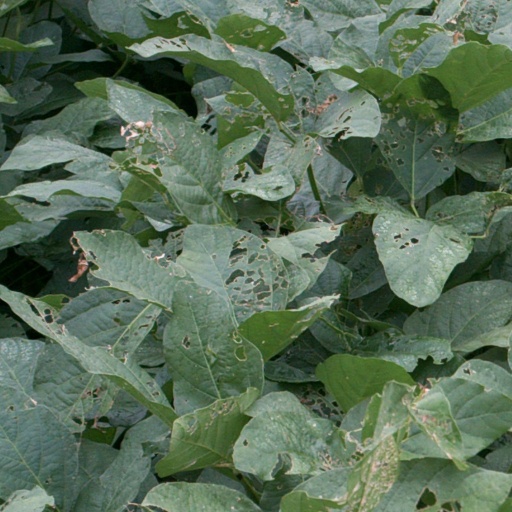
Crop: soybean